Six Minutes to Midnight

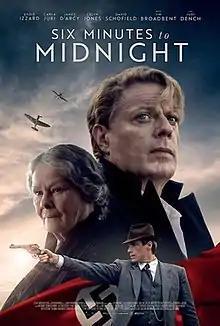
Theatrical release poster

Six Minutes to Midnight is a 2020 British war drama film directed by Andy Goddard from a screenplay loosely based on a true story by Goddard, Celyn Jones and Eddie Izzard, starring Izzard, Judi Dench, Carla Juri, James D'Arcy and Jim Broadbent.